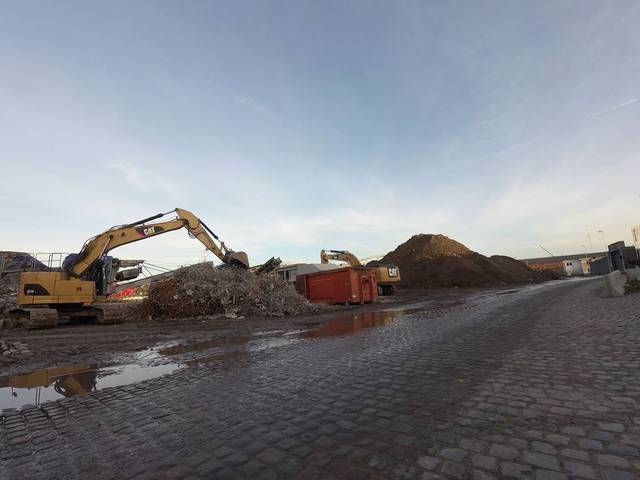
Region: Belgium
Coordinates: 51.239, 4.421